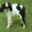
Label: dog